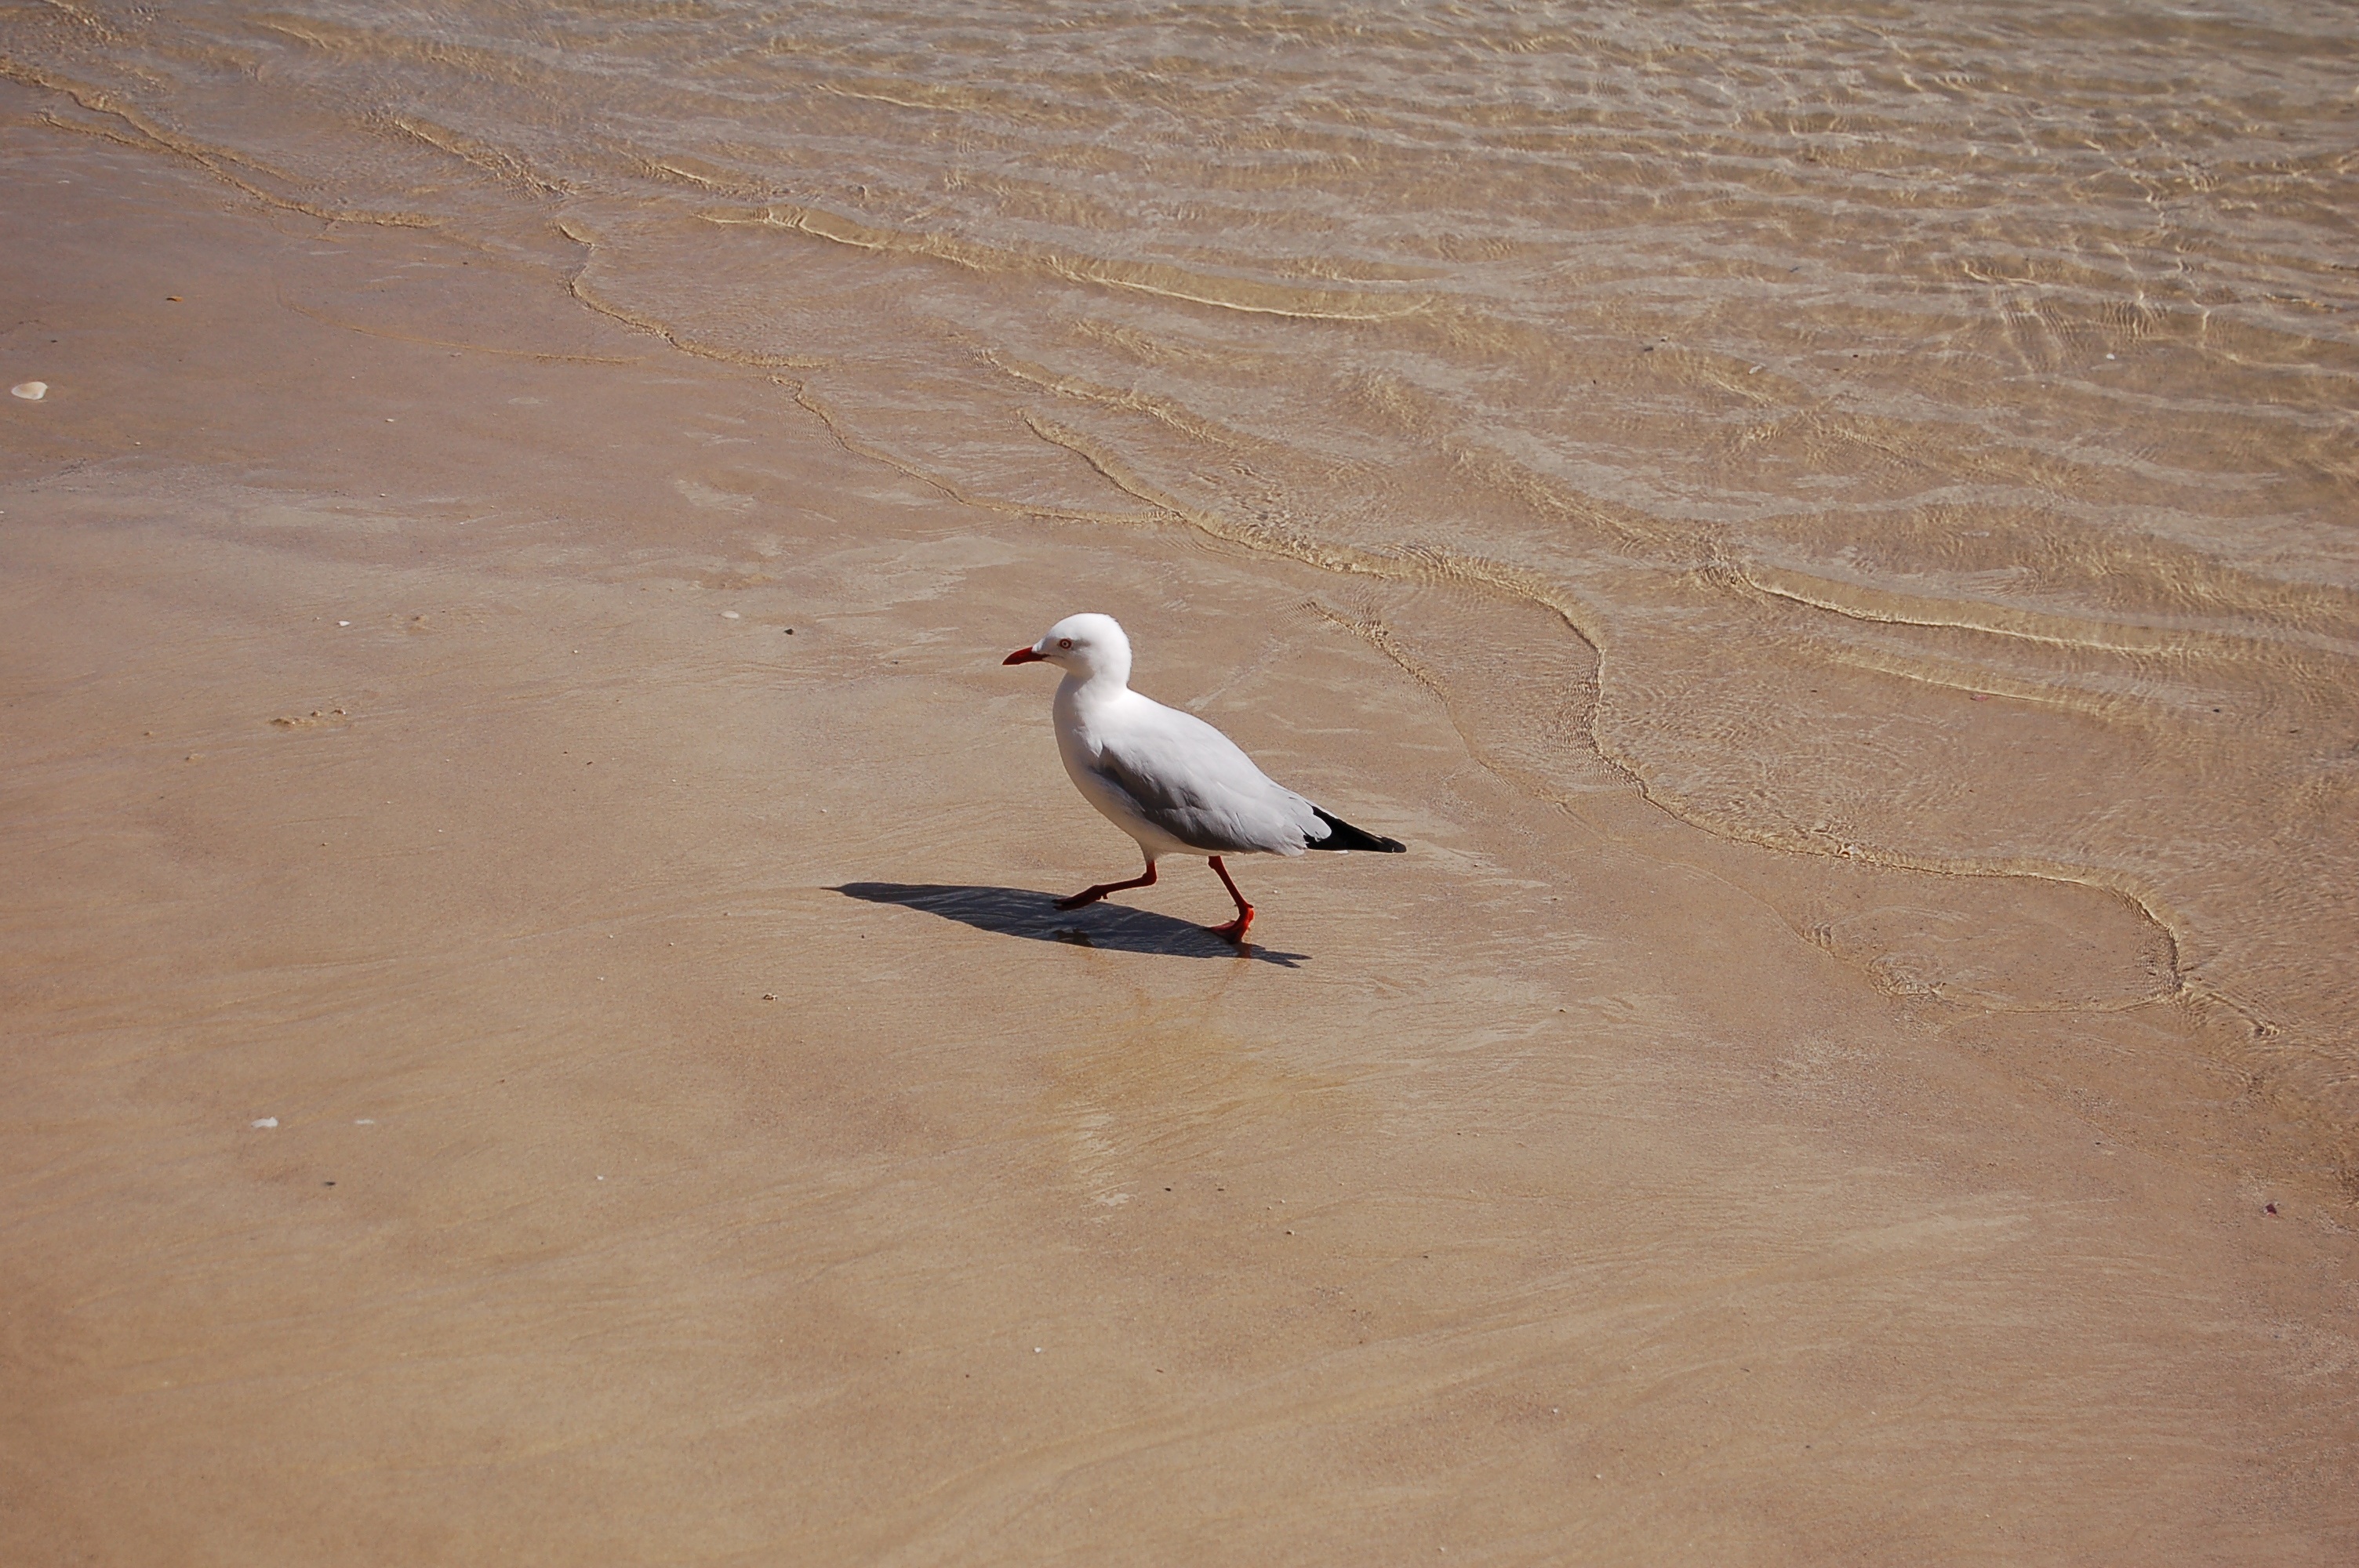
beach, sea, nature, sand, ocean, bird, wing, animal, seabird, seagull, wildlife, gull, beak, fauna, sea bird, birds, vertebrate, charadriiformes